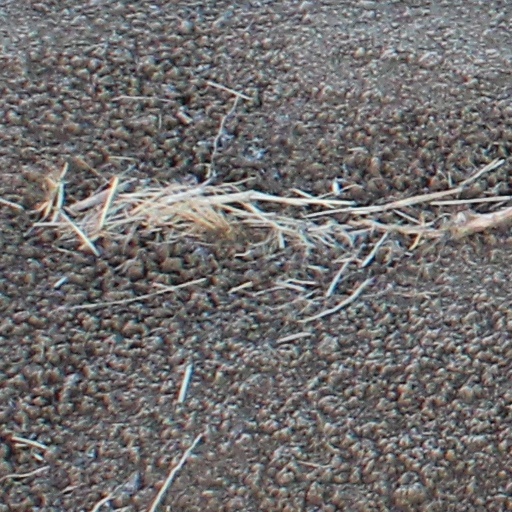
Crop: wheat